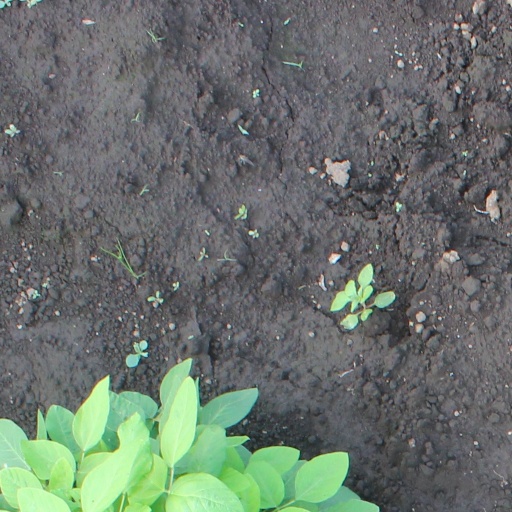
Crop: soybean